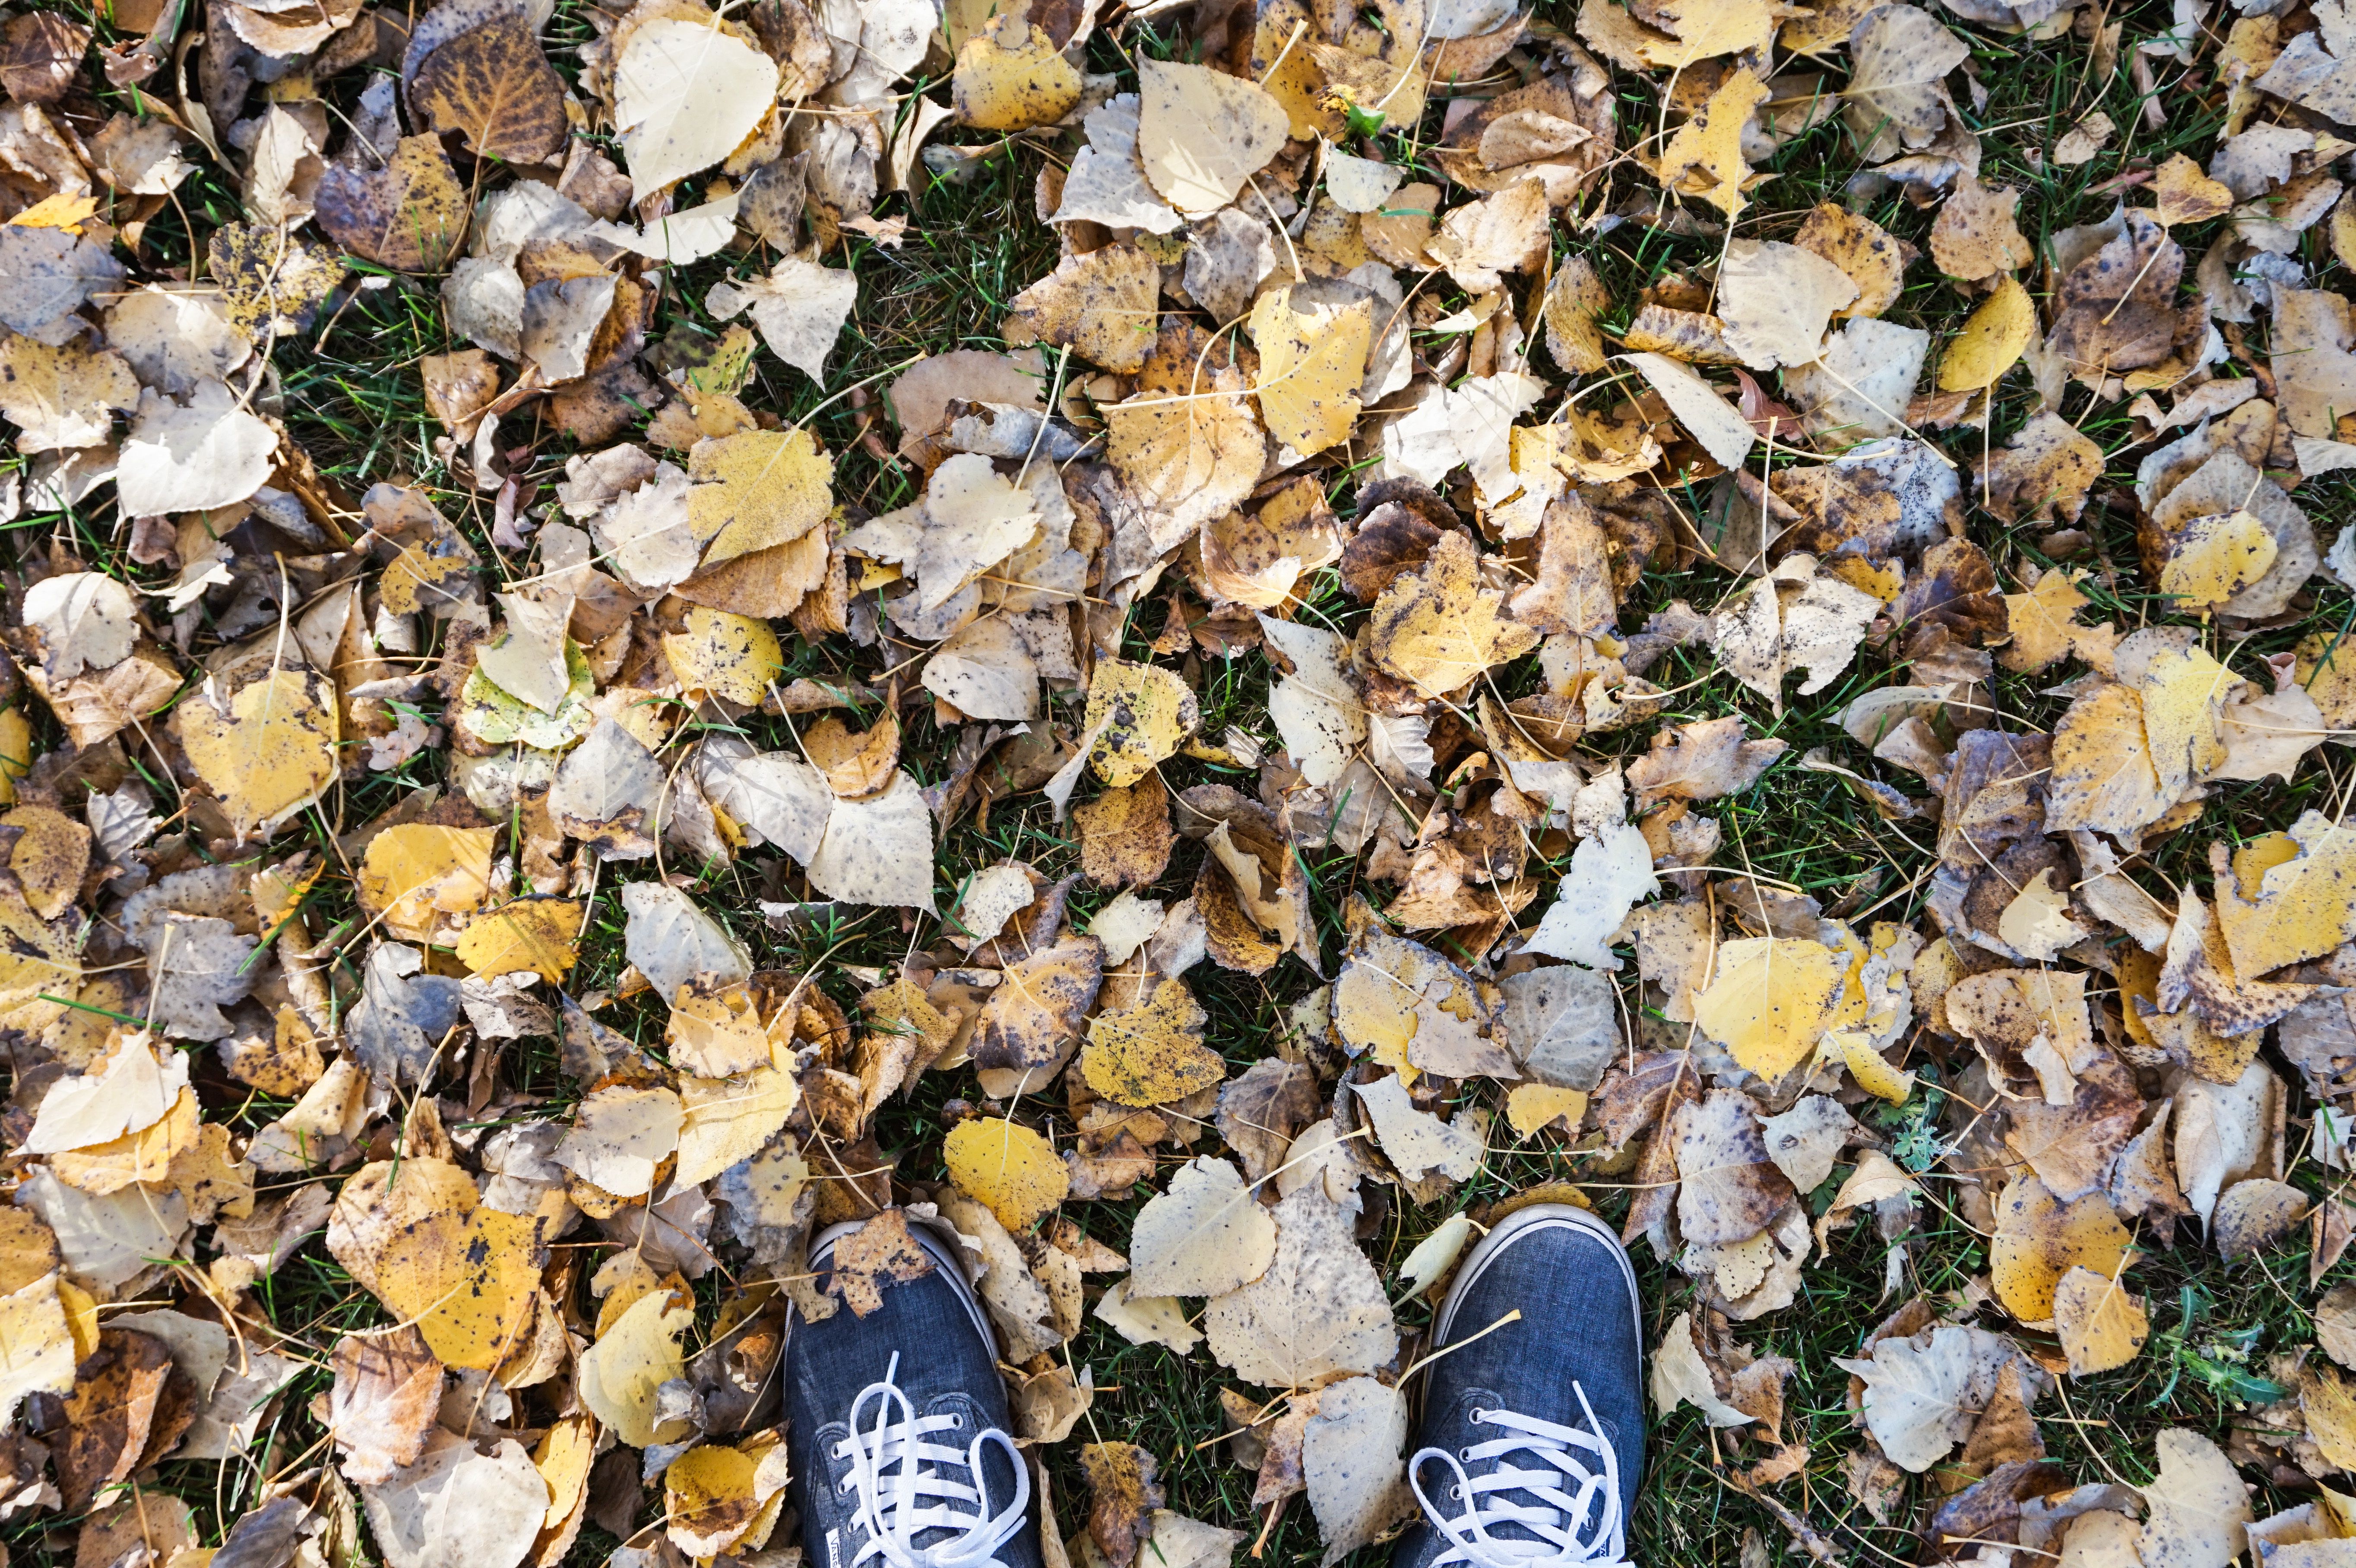
tree, rock, leaf, flower, spring, autumn, soil, season, material, litter, waste